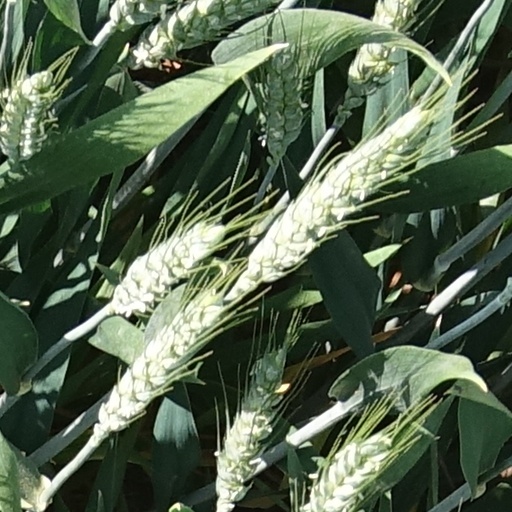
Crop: wheat